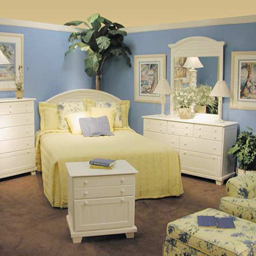
Room type: bedroom